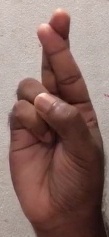
ASL sign: R